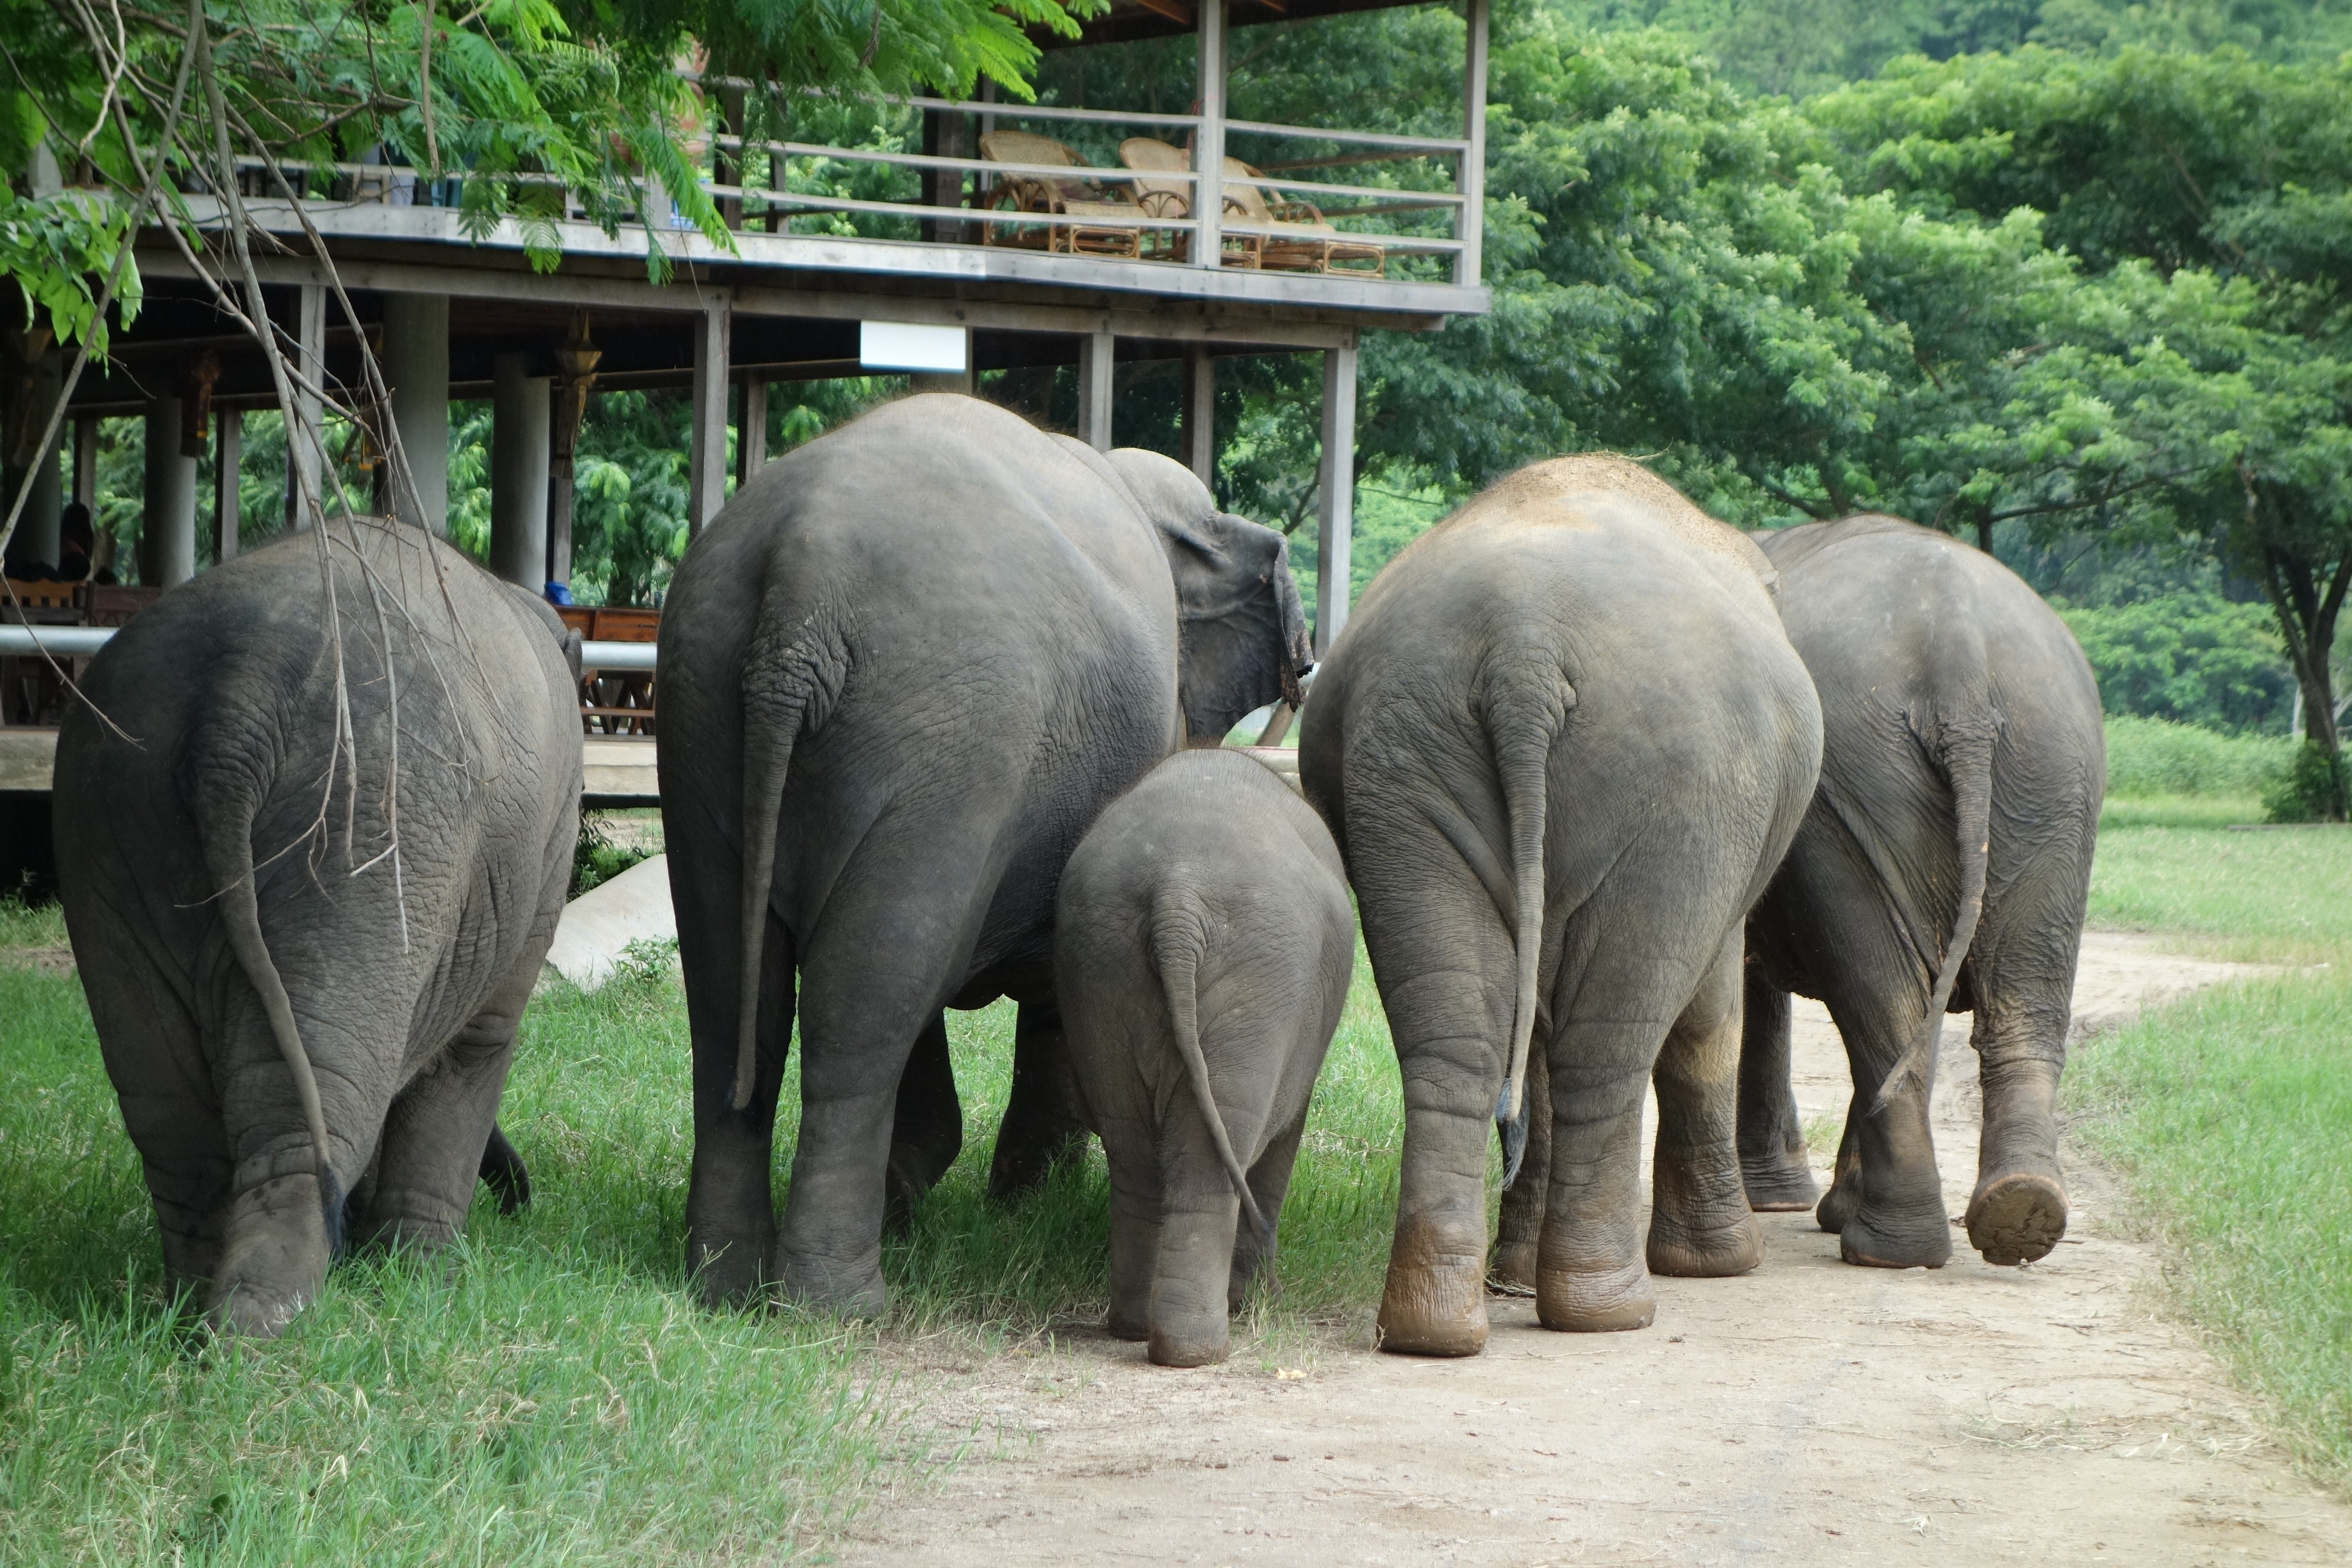
adventure, wildlife, zoo, jungle, mammal, fauna, elephant, thailand, safari, elephant nature park, indian elephant, african elephant, elephants and mammoths, mahout